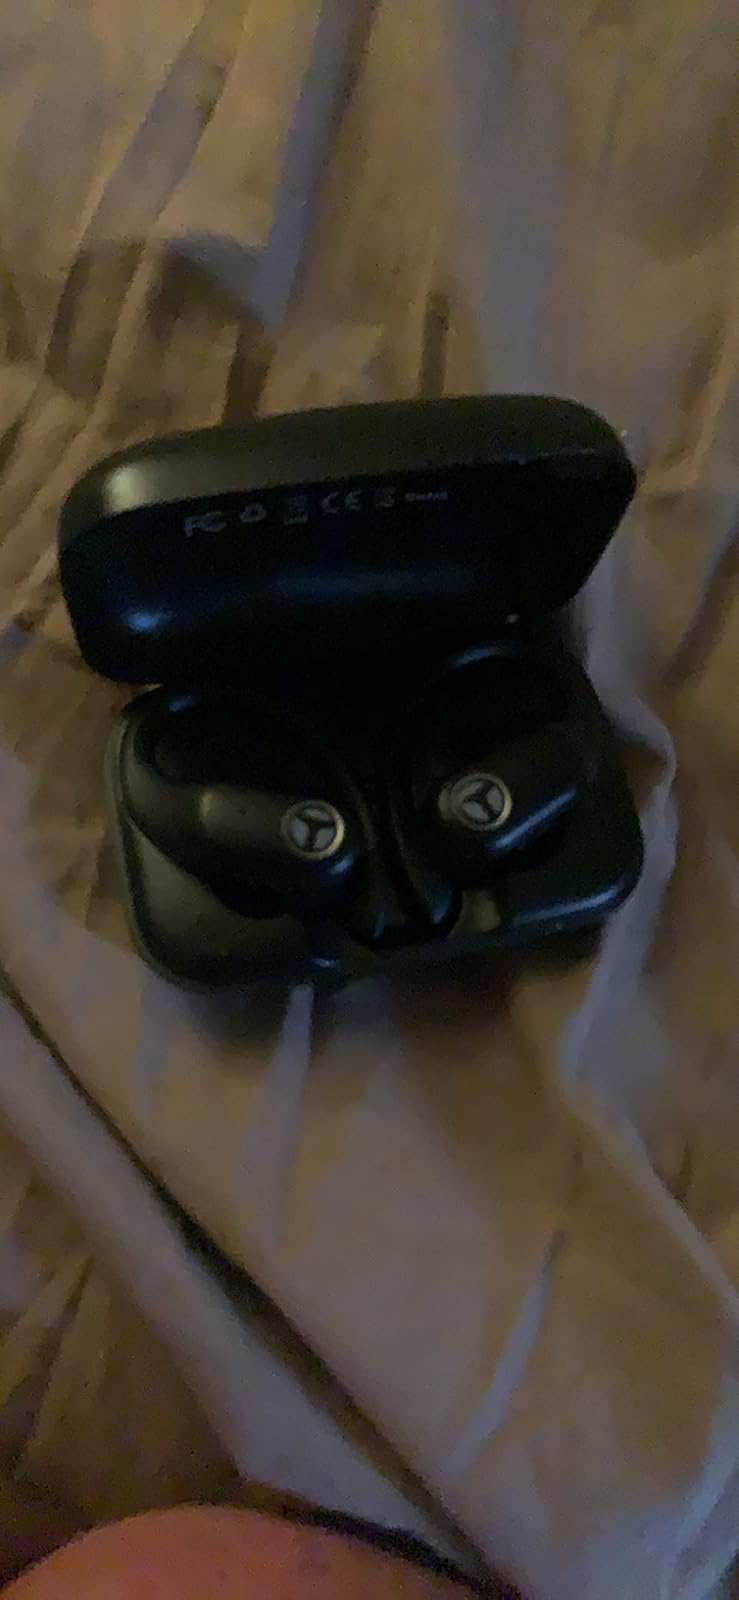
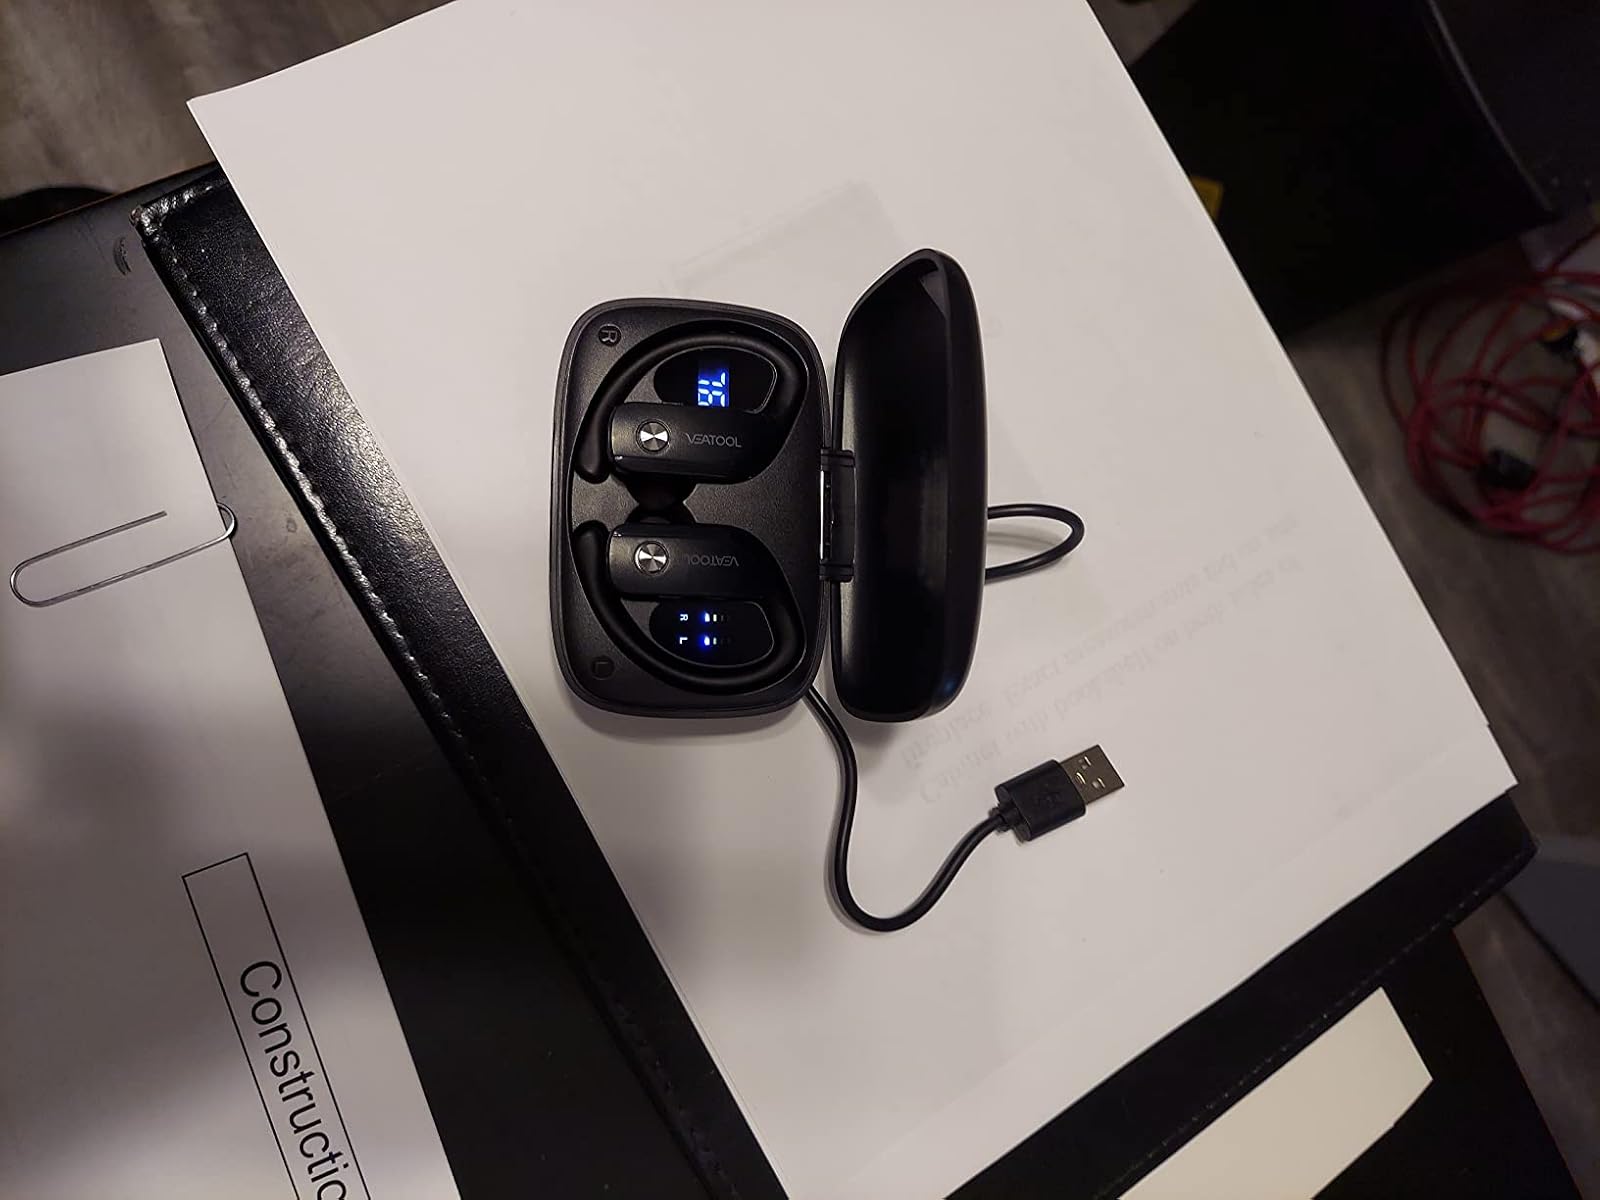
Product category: earbuds
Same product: no